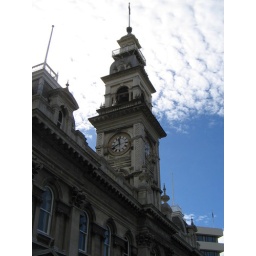
clock tower in Octagon....the only way Jo and I normally know the time (no watches)..hehe